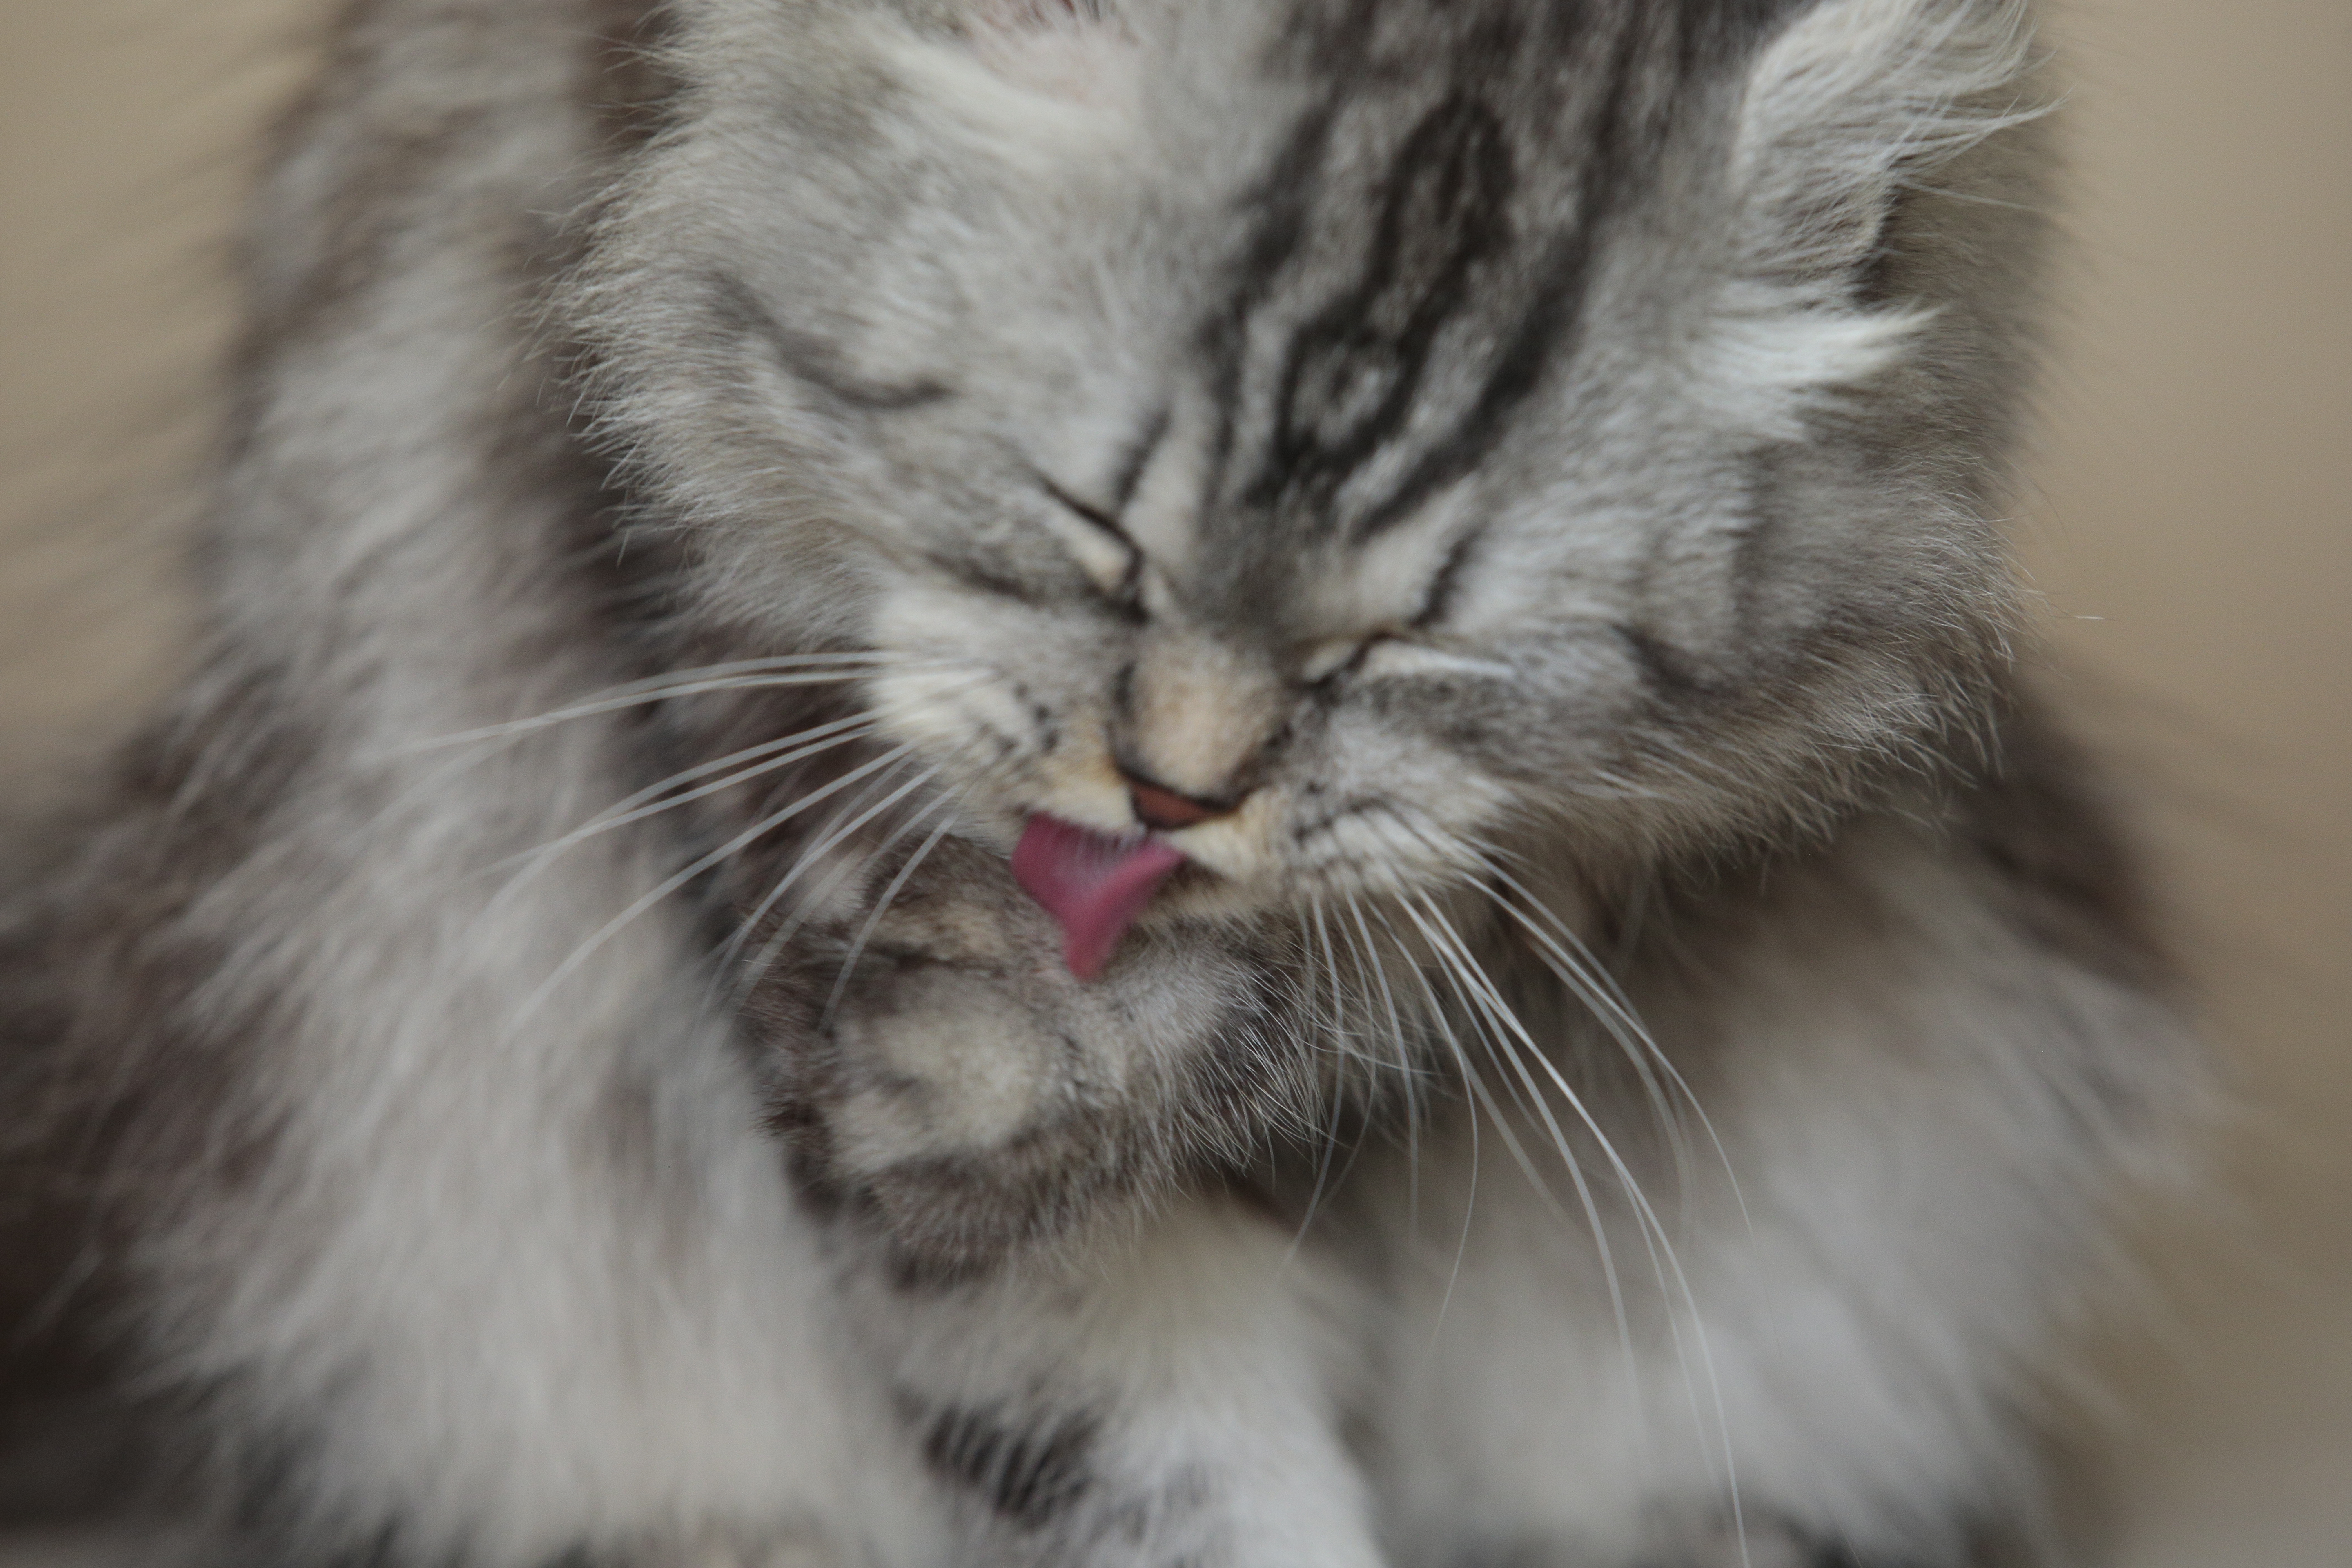
cat, carnivore, felidae, whiskers, grey, plant, small to medium sized cats, snout, terrestrial animal, close up, fur, domestic short haired cat, claw, wildlife, paw, tree